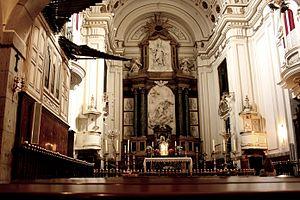
L'Officium Defunctorum est une œuvre de Tomás Luis de Victoria, composée en Espagne en 1603 et publiée en 1605, à la suite du décès de l'impératrice Marie d'Autriche. Avec son Officium Hebdomadæ Sanctæ, cette composition est considérée comme l'un des chefs-d'œuvre de Victoria.